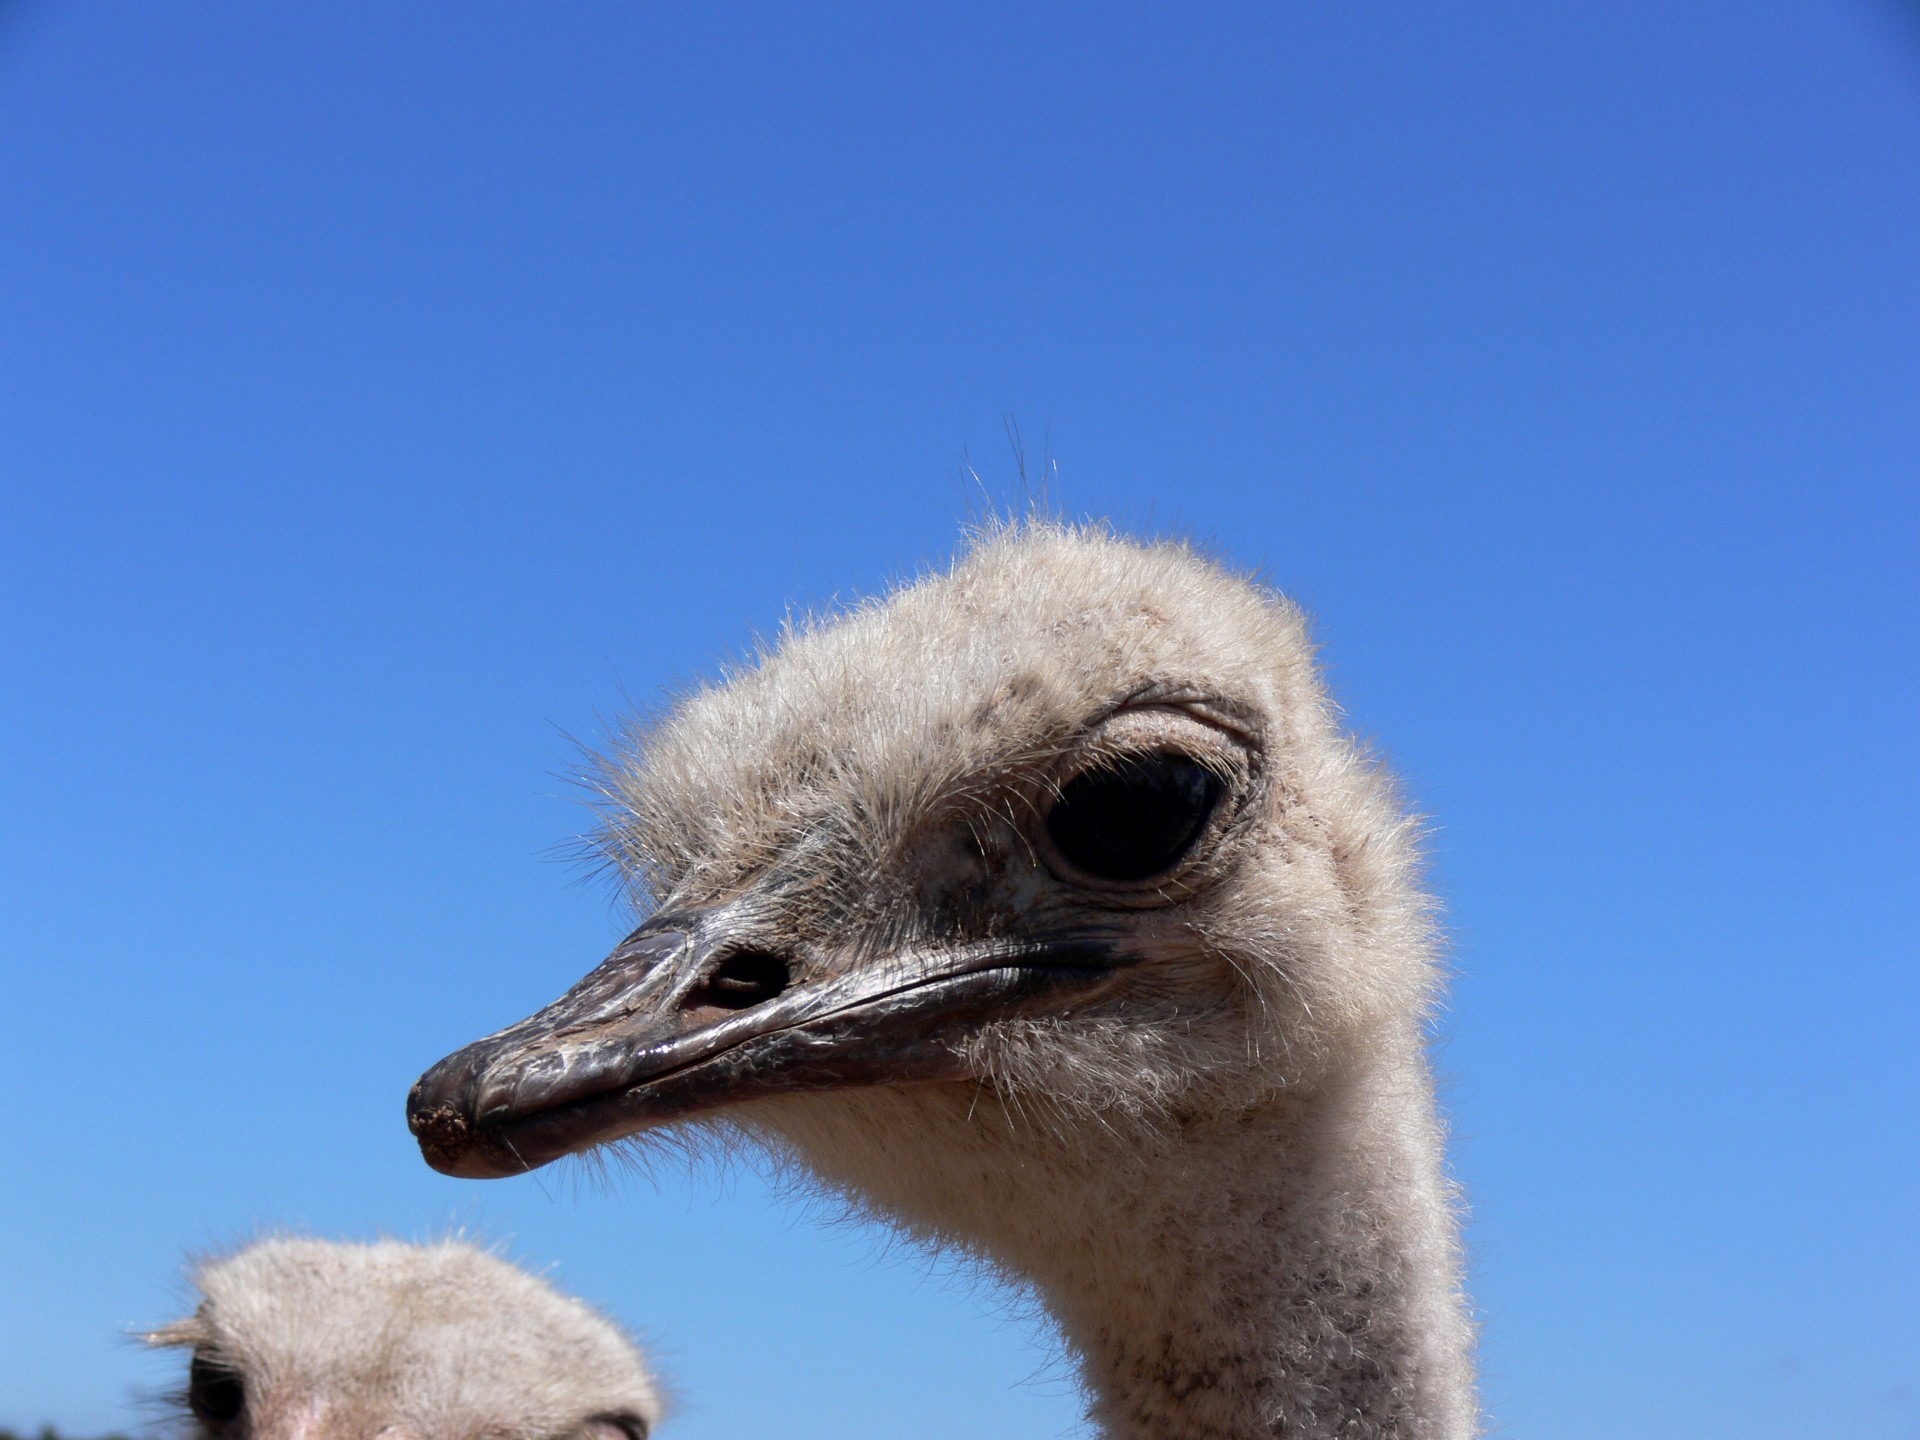
bird, wildlife, portrait, beak, africa, blue, ostrich, fauna, blue sky, close up, eyes, emu, neck, vertebrate, ratite, eyelashes, flightless bird, big yes